Circuit breaker

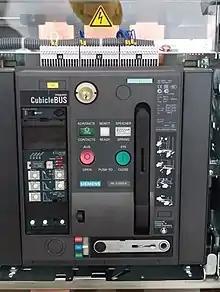
A Siemens air circuit breaker rated for 1000 V and 2500 A continuous current mounted on a motor control cubicle

A "thermal–magnetic" circuit breaker, which is the type found in most distribution boards in Europe and countries with a similar wiring arrangement, incorporates both techniques with the electromagnet responding instantaneously to large surges in current (such as short circuits) and the bimetallic strip responding to lesser but longer-term over-current conditions. The thermal portion of the circuit breaker provides a time-response feature that trips the circuit breaker sooner for larger over-currents but allows smaller overloads to persist for a longer time. This allows short current spikes such as are produced when a motor or other non-resistive load is switched on. With a very large over-current, such as may be caused short circuit, the magnetic element trips the circuit breaker with no intentional additional delay.